Unicorns (2023 Spanish film)

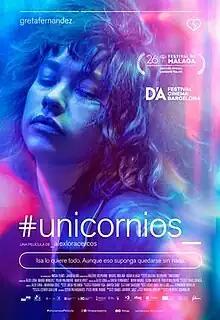
Film poster

Unicorns is a 2023 drama film directed by Àlex Lora starring Greta Fernández alongside Elena Martín, Nora Navas, and Pablo Molinero.